LaFerrari

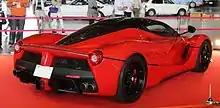
Rear view

LaFerrari is based on findings from testing of the FXX development prototype and on research being conducted by the Millechili Project at the University of Modena. Association with the Millechili Project led to speculation during development that the car would weigh under , but a dry weight of around was claimed. Only 499 units were produced, and each cost more than 1 million Euros.